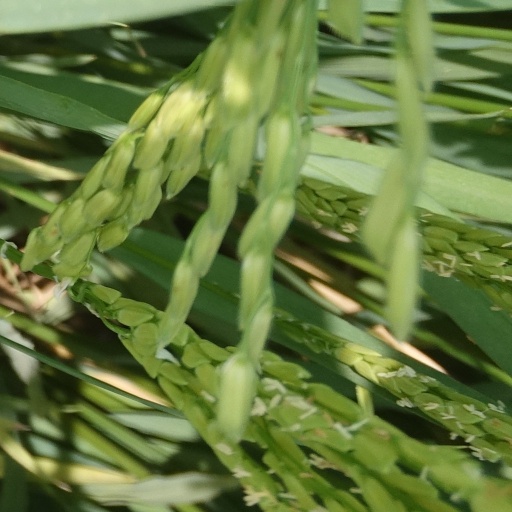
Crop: rice